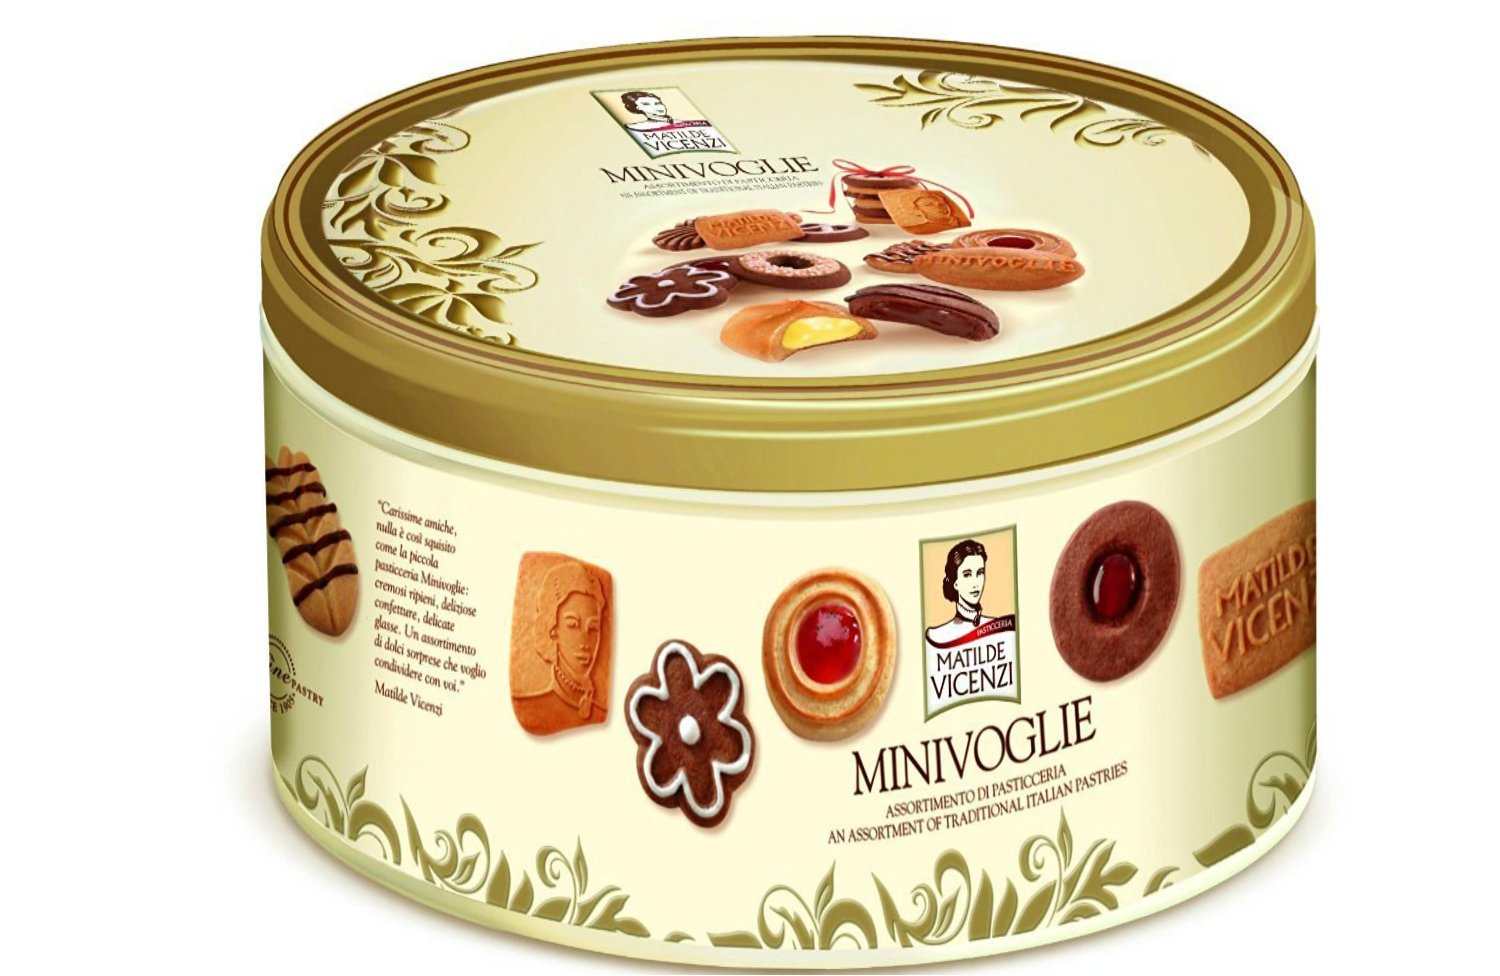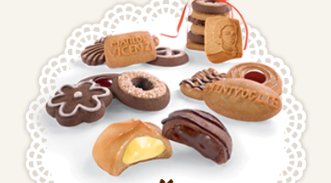
Matilde Vicenzi Minivoglie Assorted Italian Cookies with Tin, 24.69-ounce, Product of Verona Italy
Category: Grocery
12 delicious cookies packed in a tin
Features: A delicious assortment of traditional italian cookies | 12 types of cookies, some cookies are filled with cream, chocolate or jam | No preservatives, no artificial colors, no hydrogenated fats